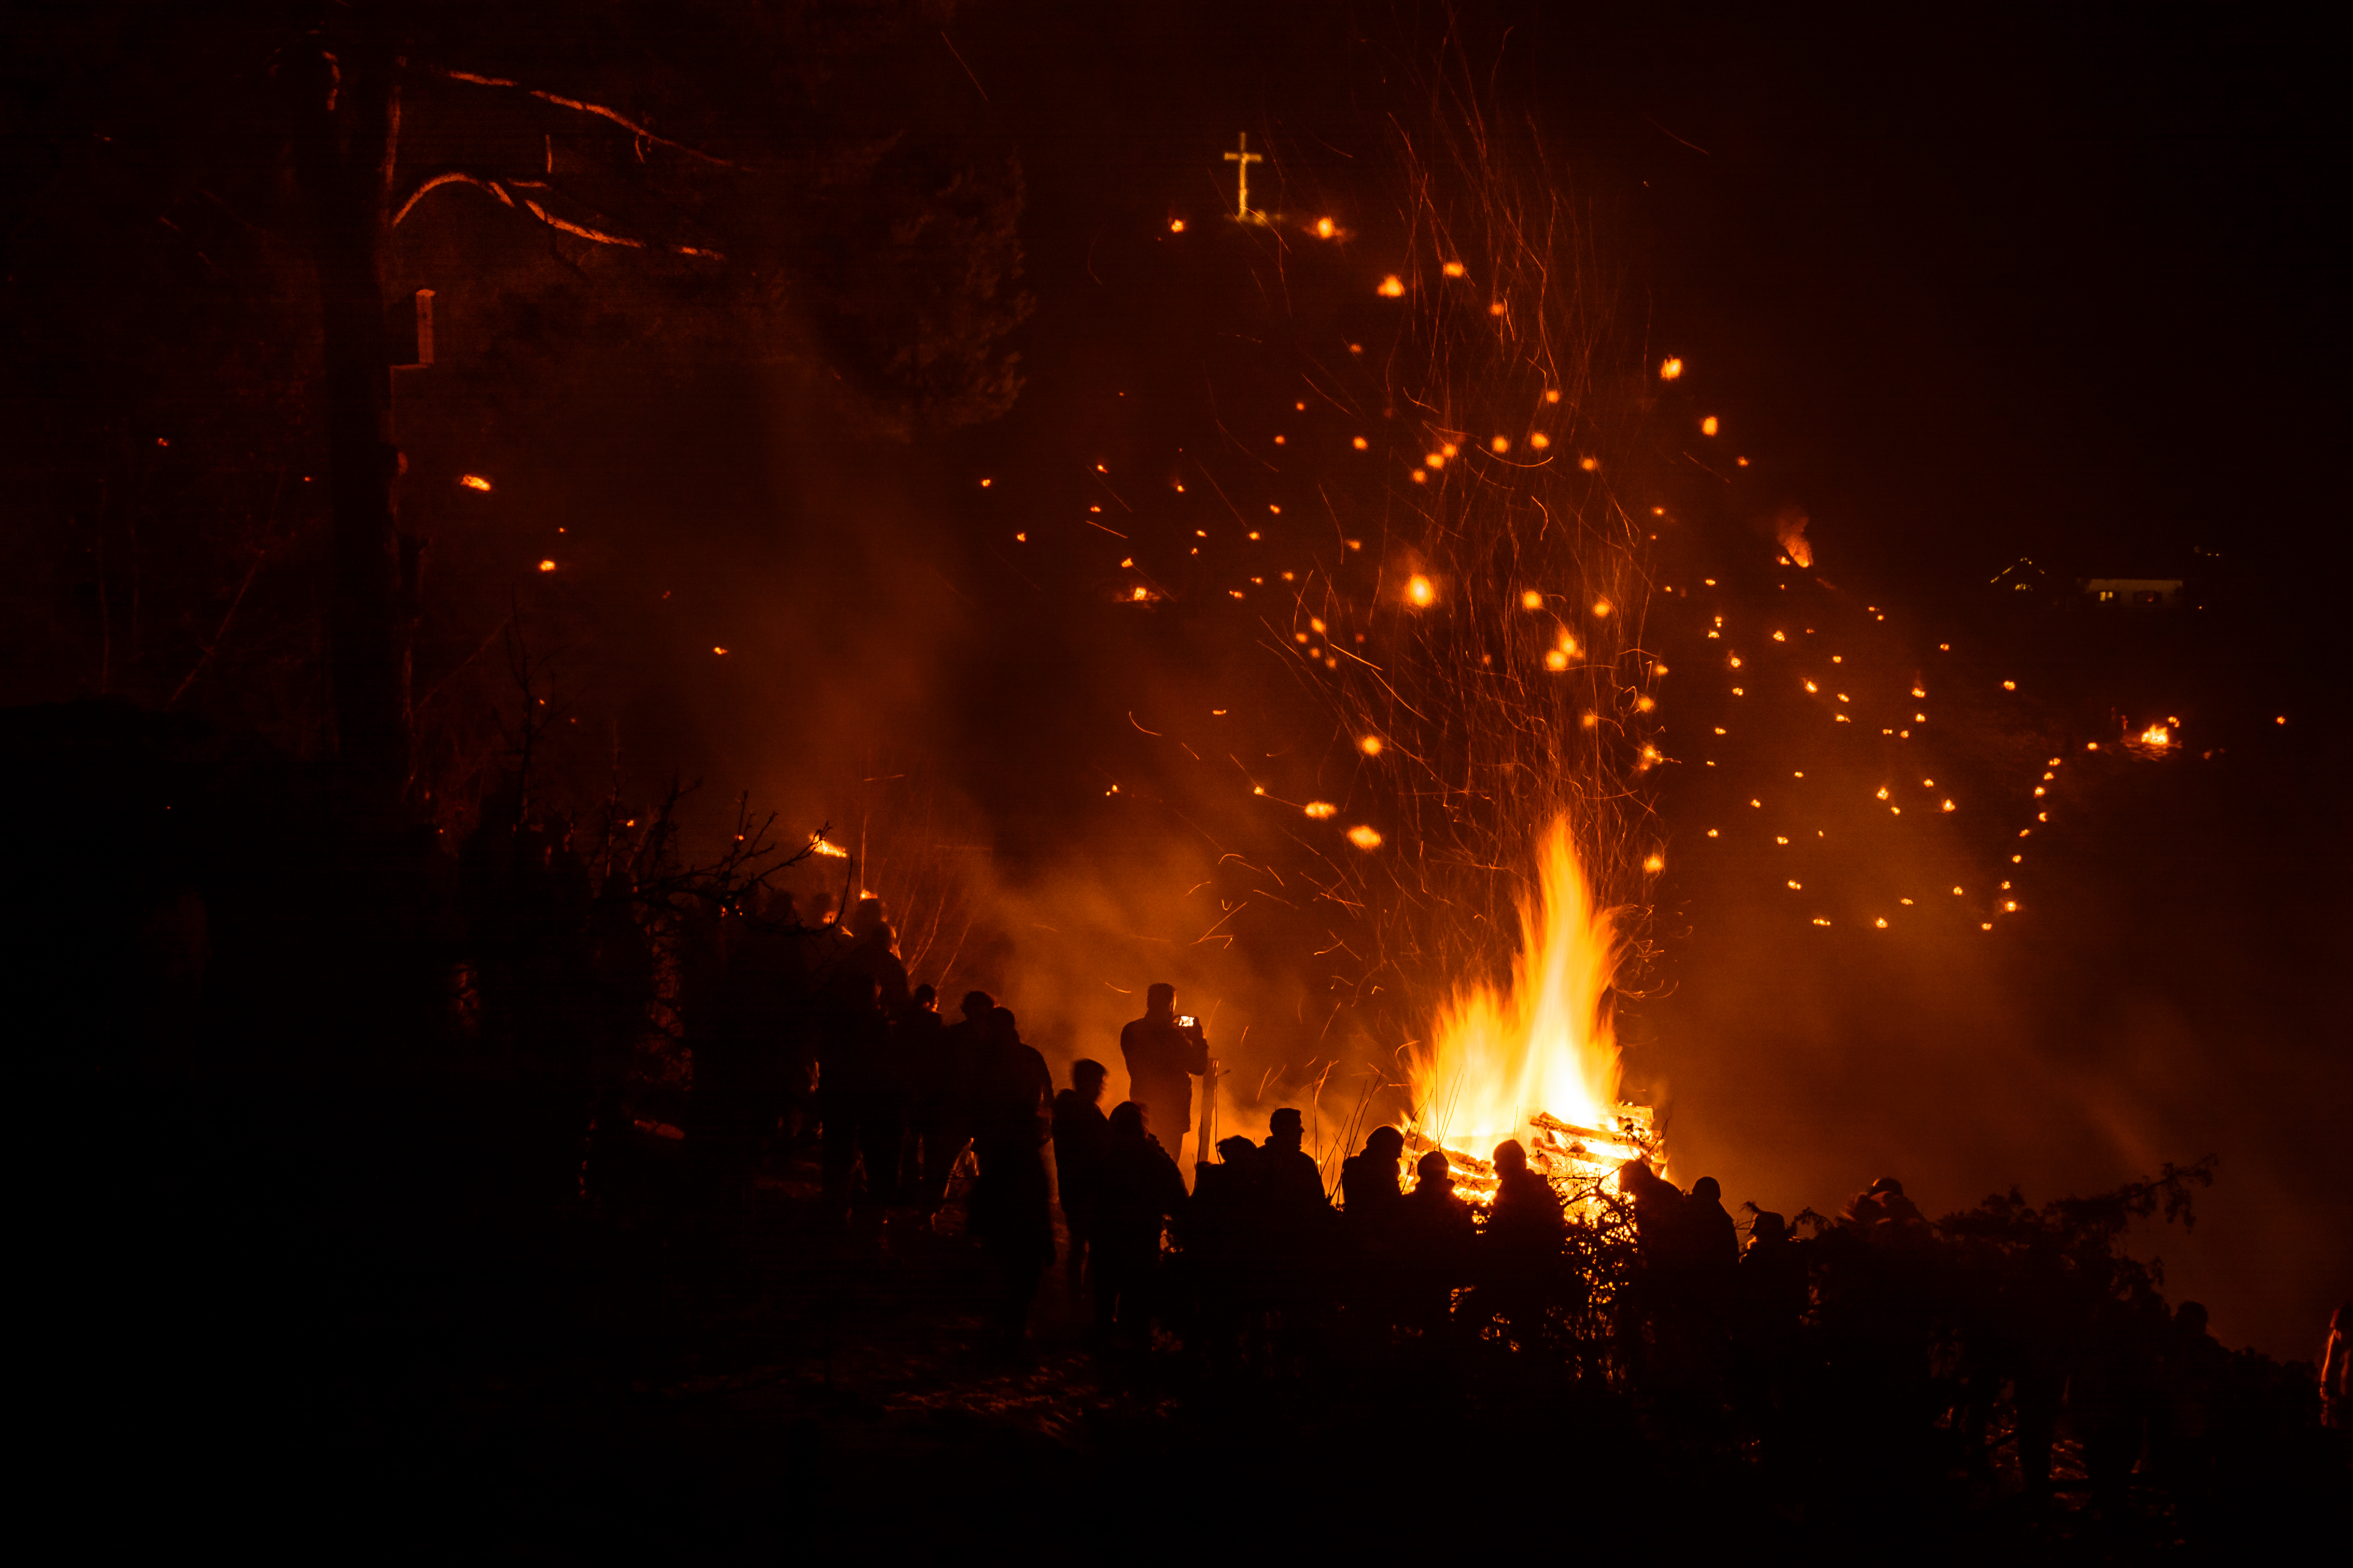
night, flame, fire, darkness, bonfire, fireworks, event, geological phenomenon